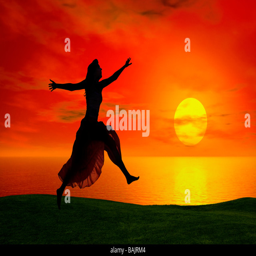
silhouette of a woman jumping at the sunset